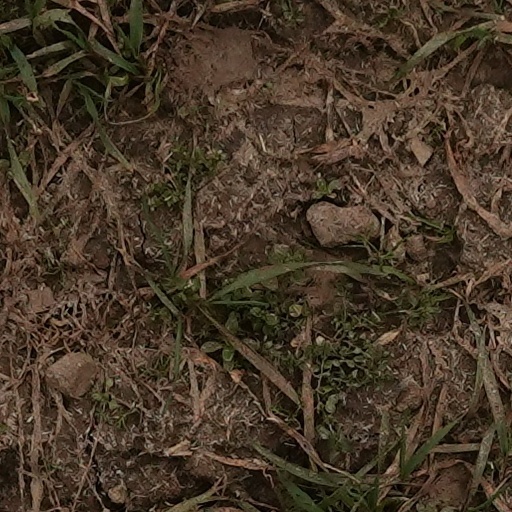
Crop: wheat